Grand Slam (figure skating)

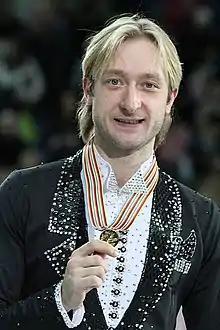
Evgeni Plushenko

Five men's single skaters have completed the Career Golden Slam. Of these skaters, five have won the Olympic gold medal in the individual event, and three have won the Olympic gold medal in the team event.